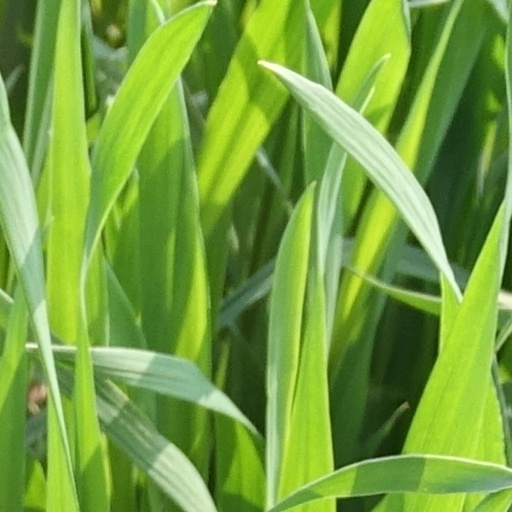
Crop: wheat